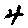
Label: 4